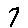
Label: 7